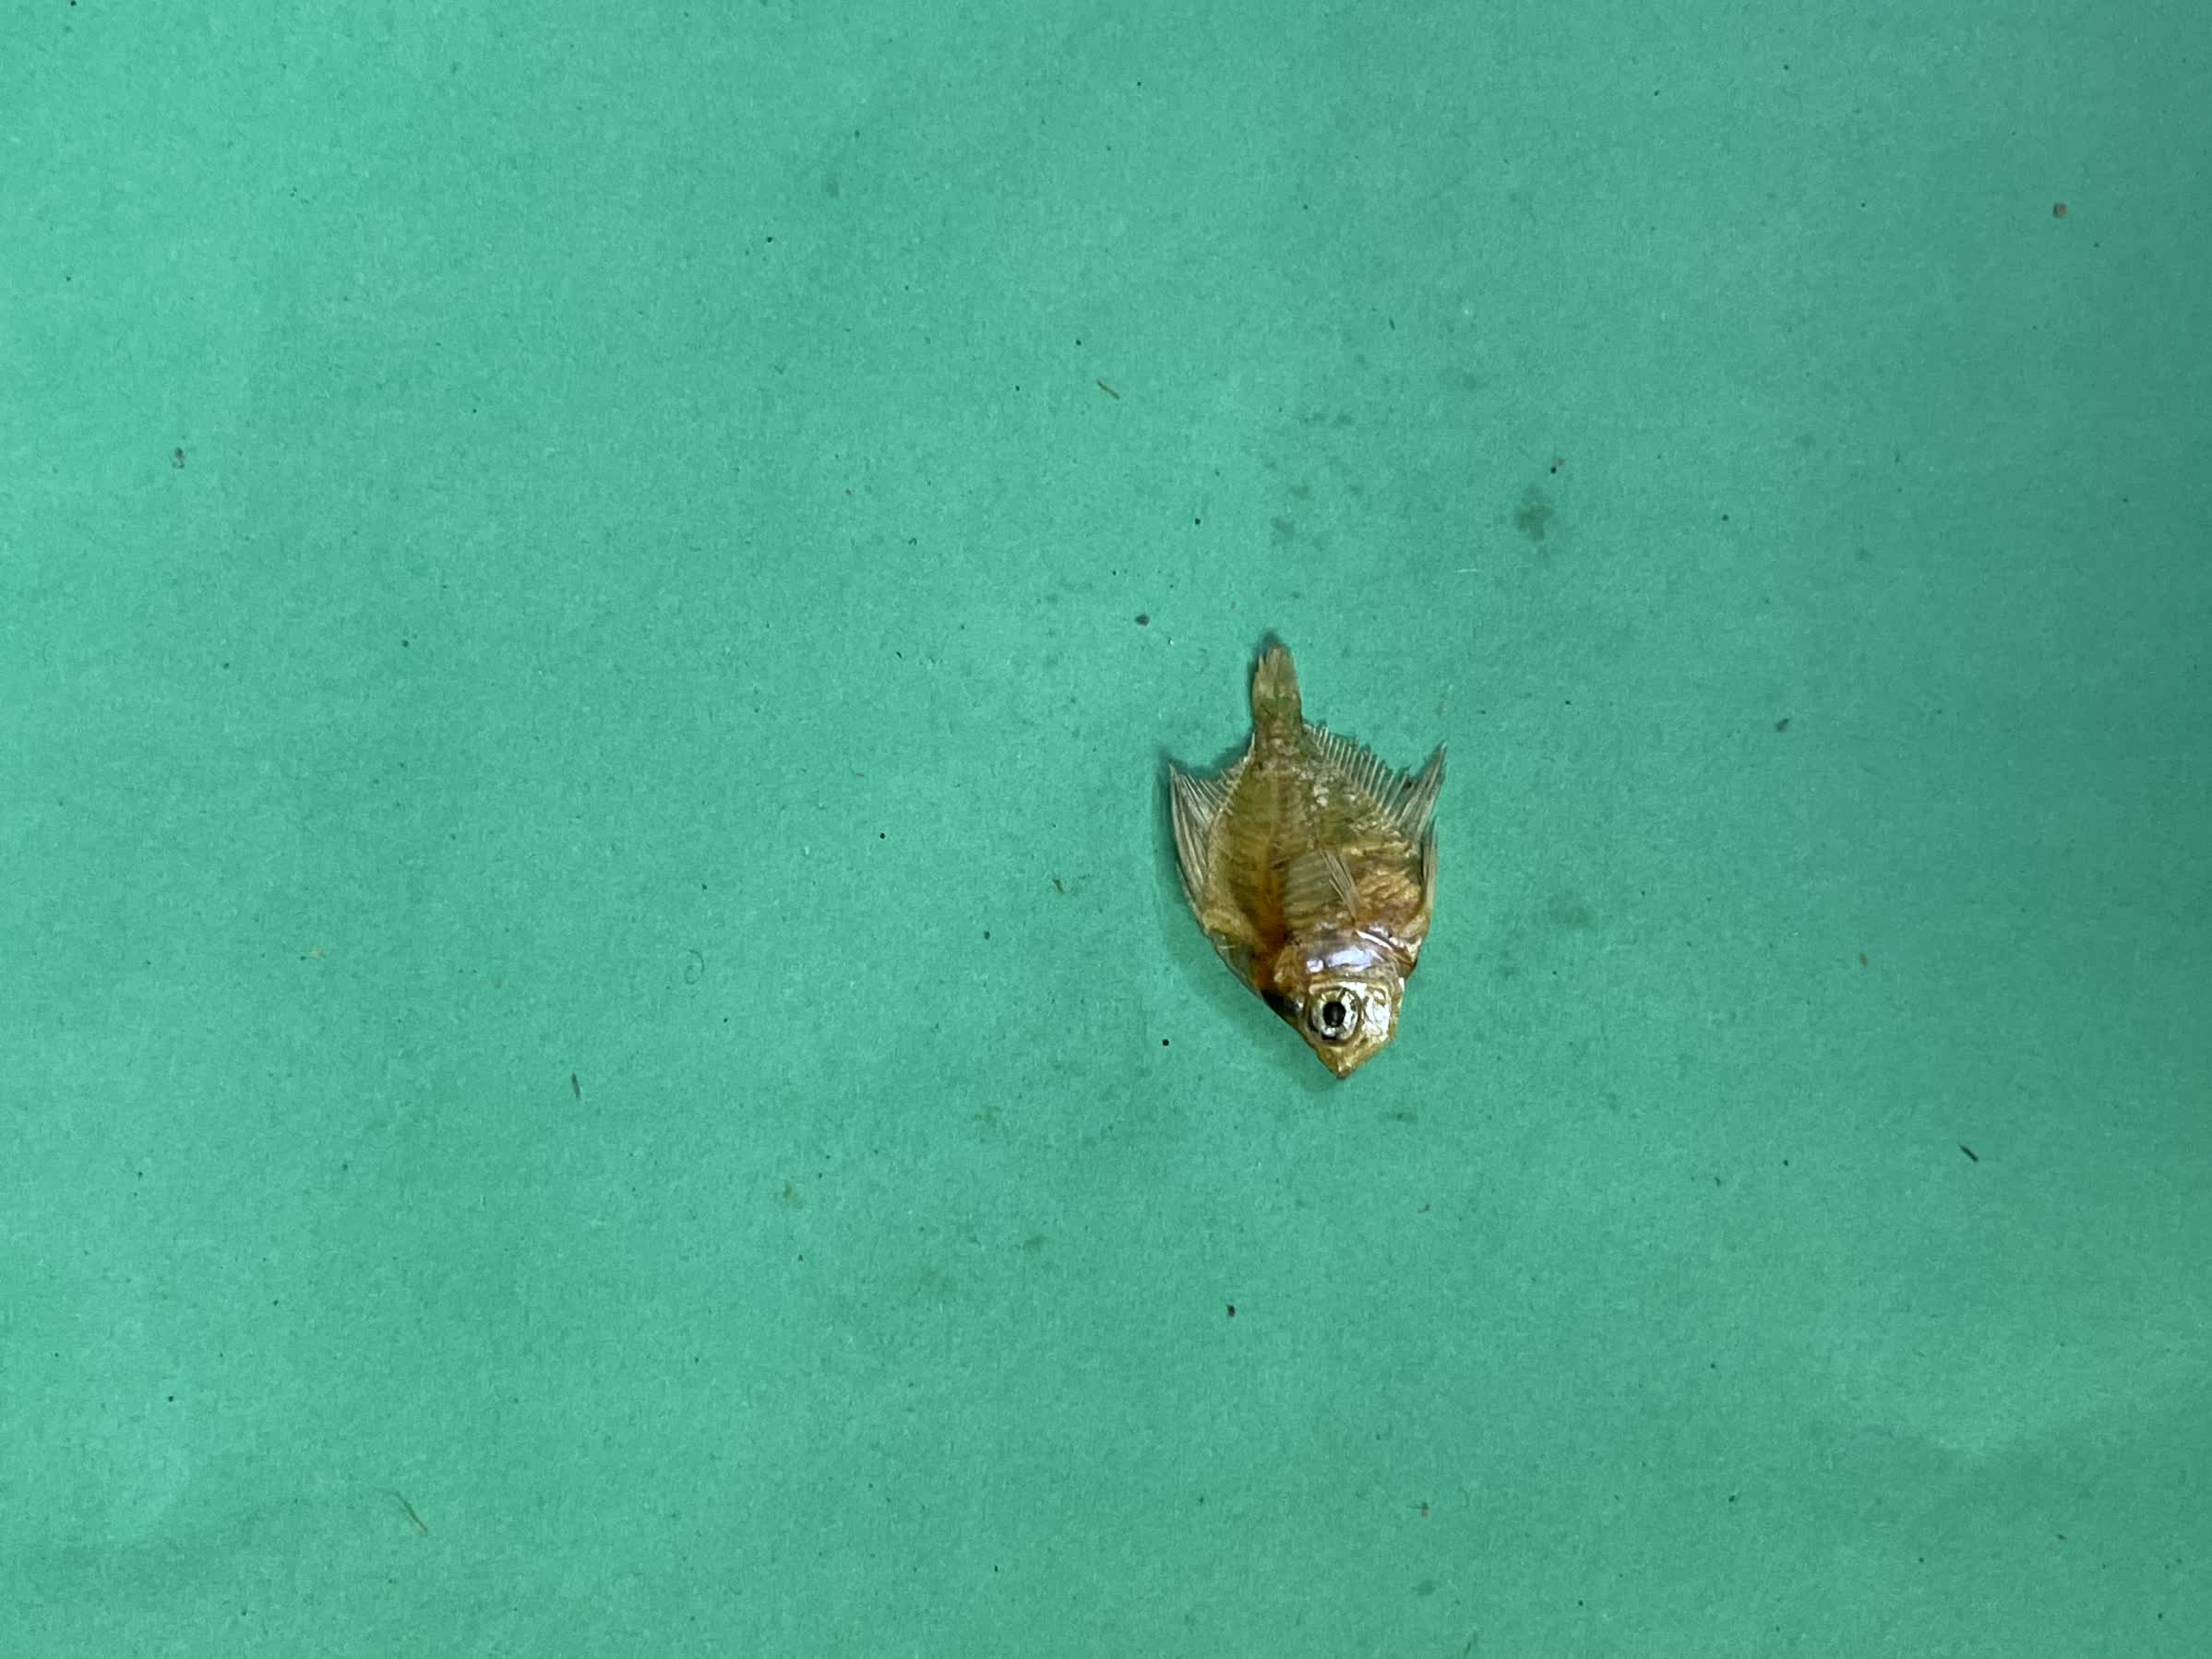
Species: Chanda